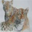
Label: leopard